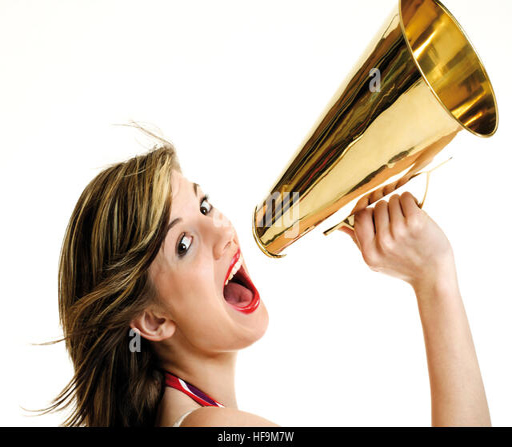
young woman screaming through a megaphone